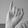
ASL letter: I